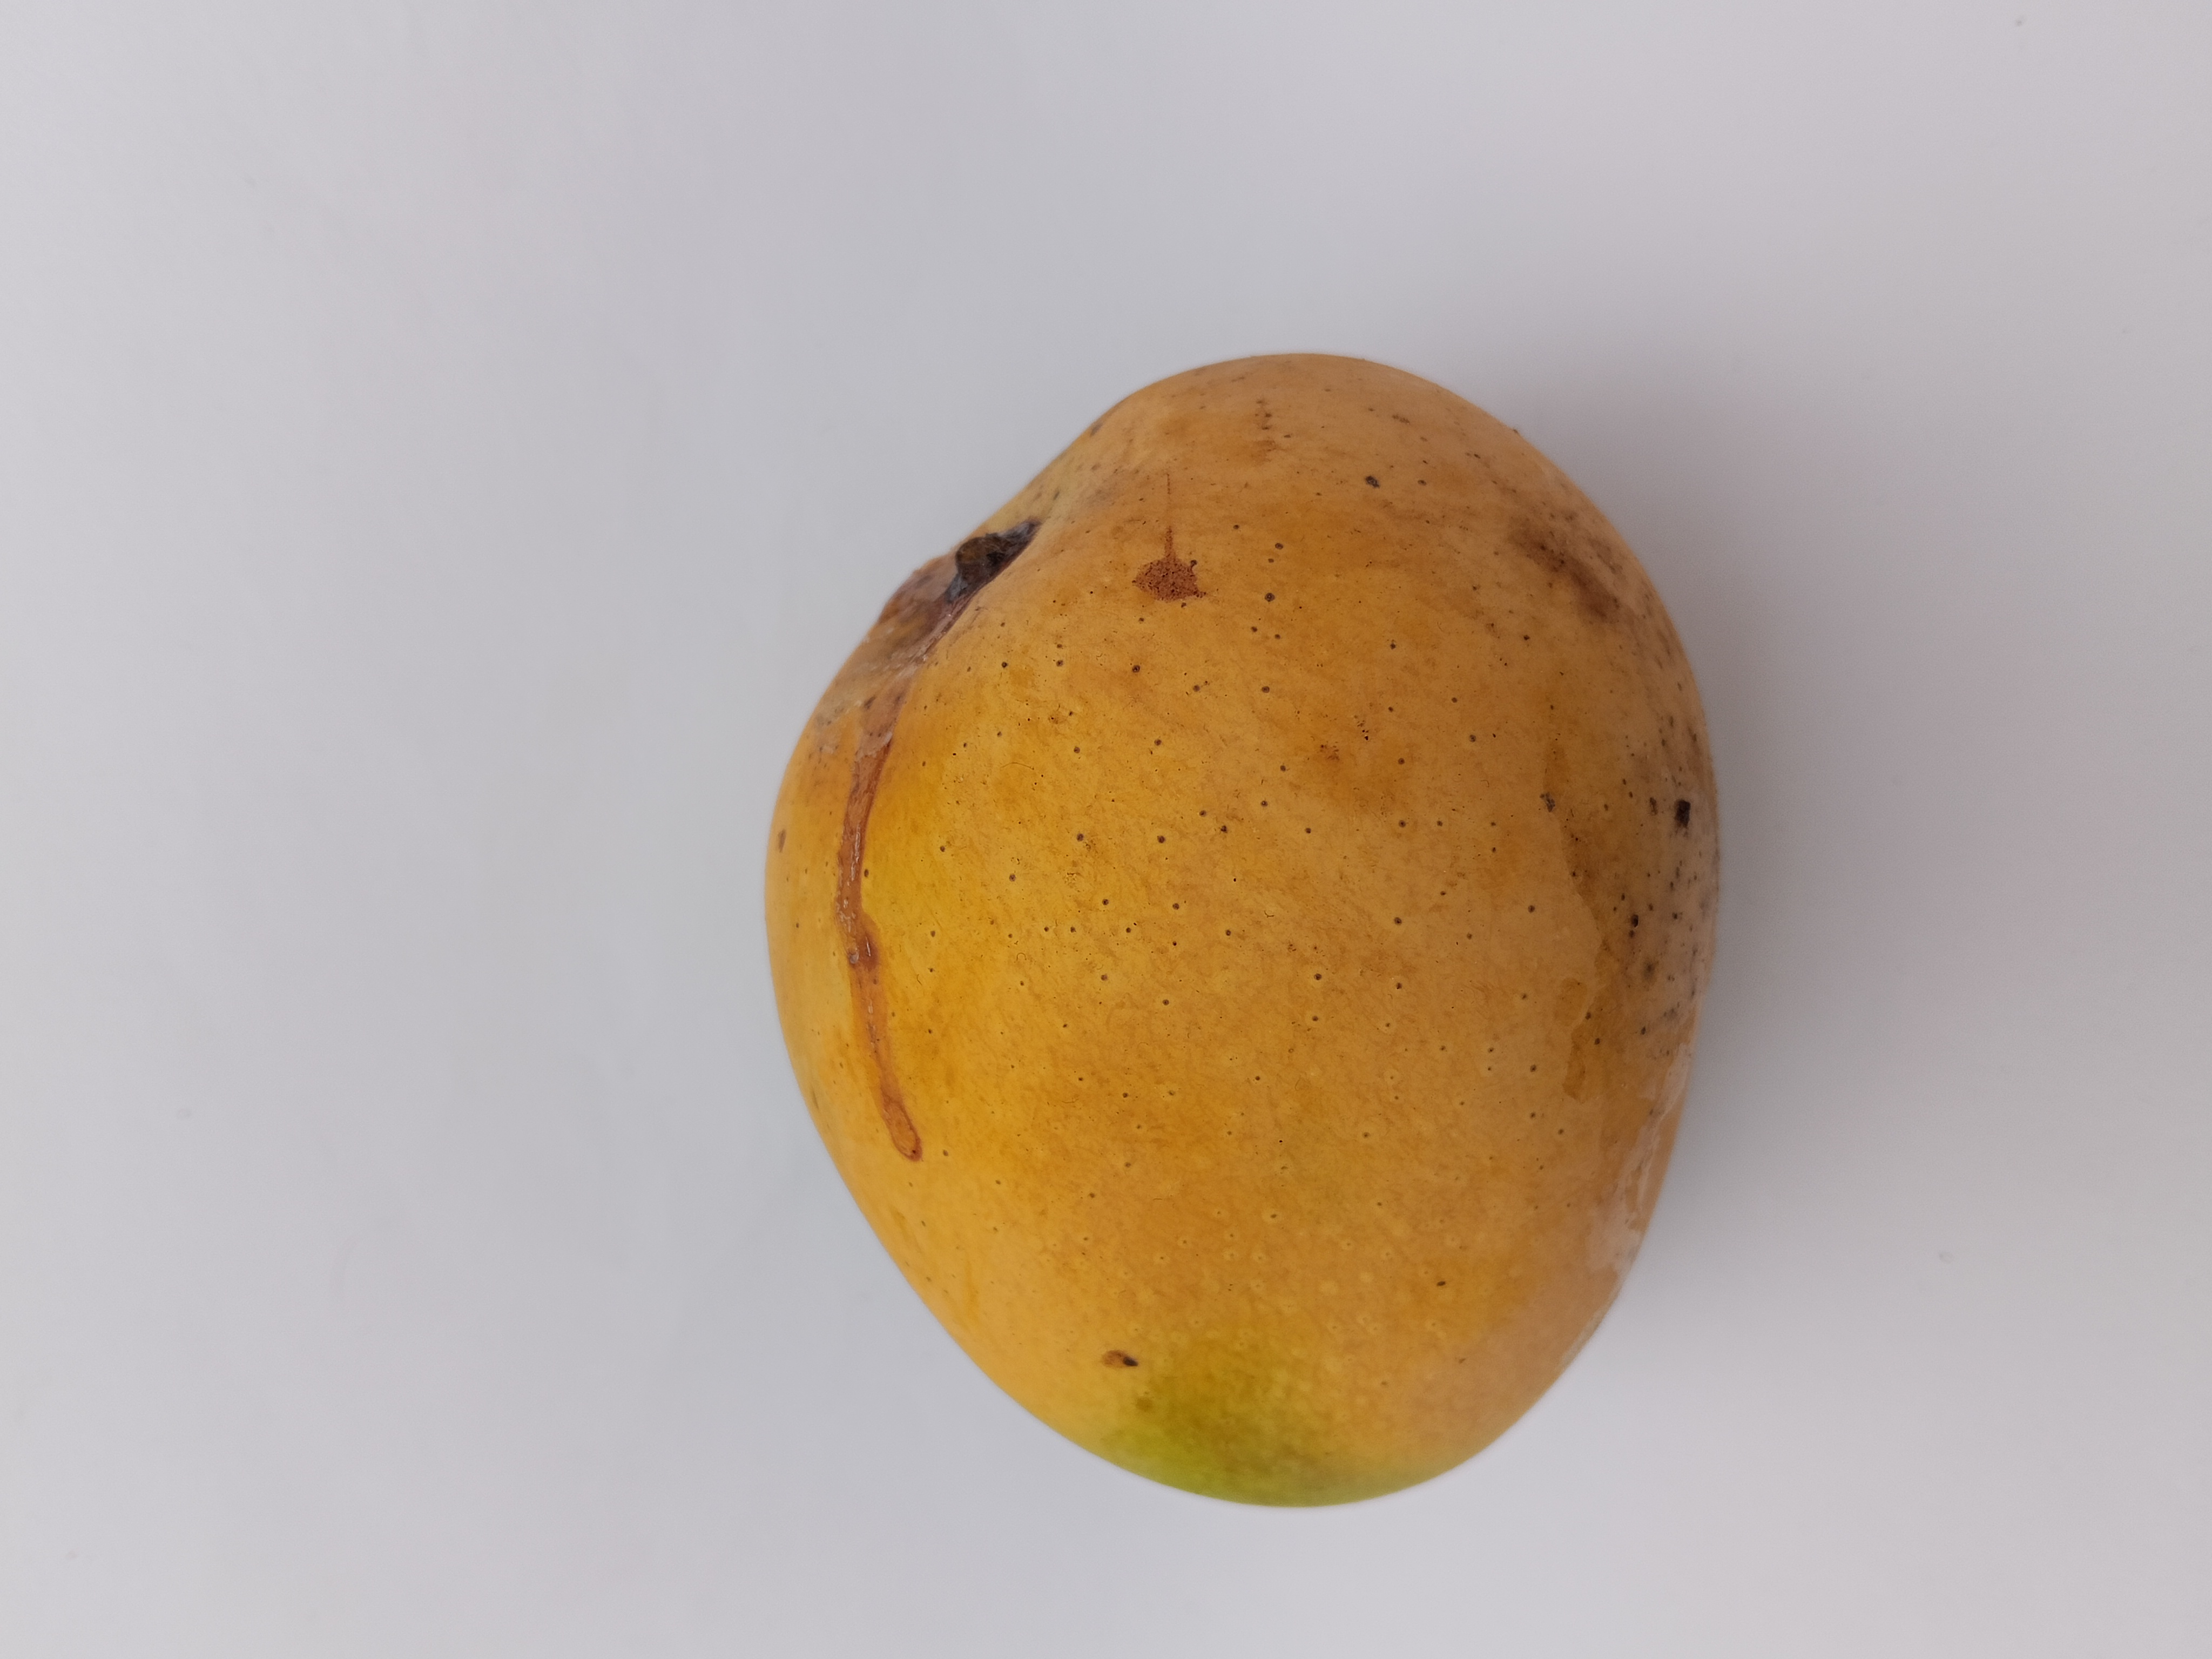
Mango variety: Sundari